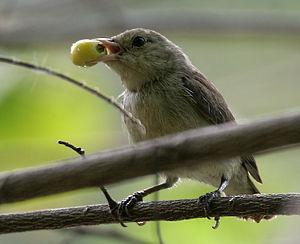
Les Dicaeidae sont une famille de passereaux constituée de deux genres et de 48 espèces existantes.